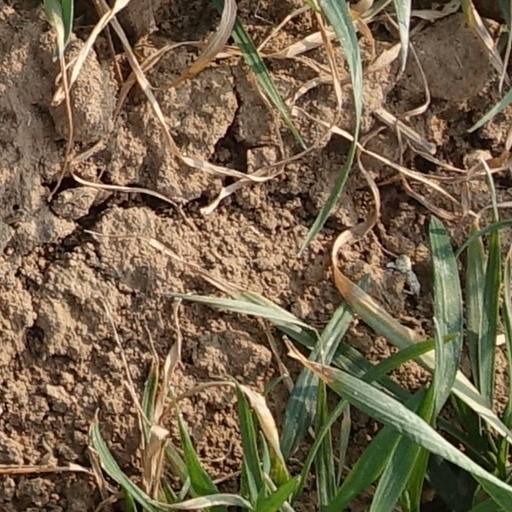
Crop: wheat